Henry Every

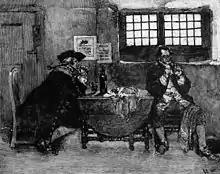
"Avery sells his Jewels", an engraving by Howard Pyle which appeared in the September 1887 issue of "Harper's Magazine"

For Trott, this proved a tempting offer. The Nine Years' War had been raging for eight years, and the island, which the Royal Navy had not visited in several years, was perilously underpopulated. Trott knew that the French had recently captured Exuma, to the southeast, and were now headed for New Providence. With only sixty or seventy men living in the town, half of whom served guard duty at any one time, there was no practical way to keep Nassau's twenty-eight cannons fully manned. However, if "Fancy"s crew stayed in Nassau it would more than double the island's male population, while the very presence of the heavily armed ship in the harbour might deter a French attack. On the other hand, turning away "Bridgeman" might spell disaster if his intentions turned violent, as his crew of 113 (plus ninety slaves) would easily defeat the island's inhabitants. Lastly, there was also the bribe to consider, which was three times Trott's annual salary of £300.